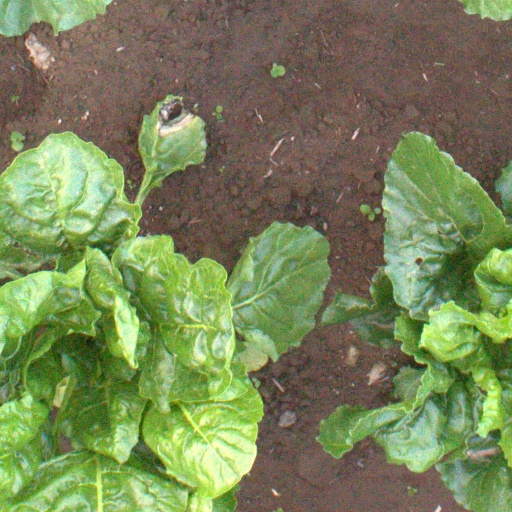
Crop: sugar beet